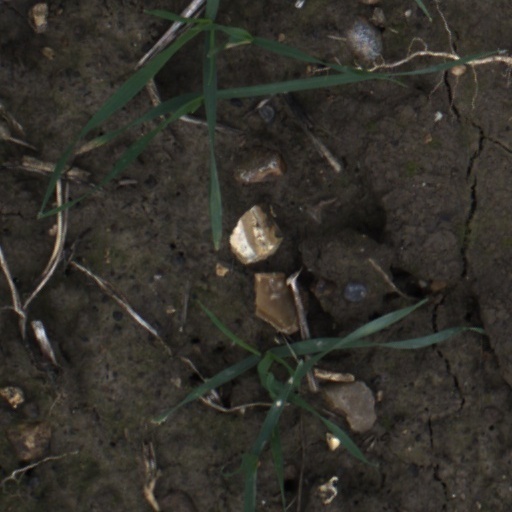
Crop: wheat